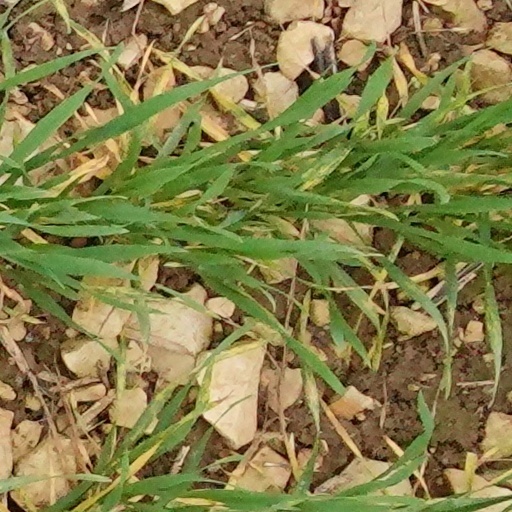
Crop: wheat